Bayeux Tapestry

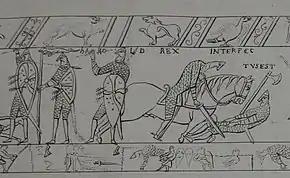
Montfaucon / Benoît drawing showing King Harold's death

The Benedictine scholar Bernard de Montfaucon made more successful investigations and found that the sketch was of a small portion of a tapestry preserved at Bayeux Cathedral. In 1729 and 1730, he published drawings and a detailed description of the complete work in the first two volumes of his "Les Monuments de la Monarchie française". The drawings were by Antoine Benoît, one of the ablest draughtsmen of that time.